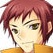
Portrait style: Anime Portrait